Dmitry Islamov

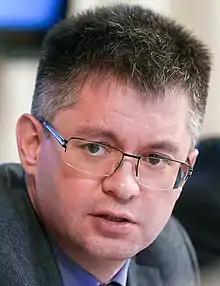
Islamov in 2018

Dmitry Victorovich Islamov (born December 5, 1977) is a Russian political figure and a deputy of the 7th and 8th State Dumas.